Harvesters (Ancher)

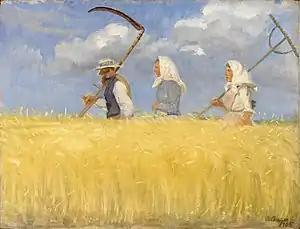
Anna Ancher: "Harvesters" (1905)

Harvesters is a 1905 oil painting on canvas by the Danish artist Anna Ancher, a member of the artists' community known as the Skagen Painters which flourished in Skagen in the north of Jutland in Denmark in the late 19th and early 20th centuries.